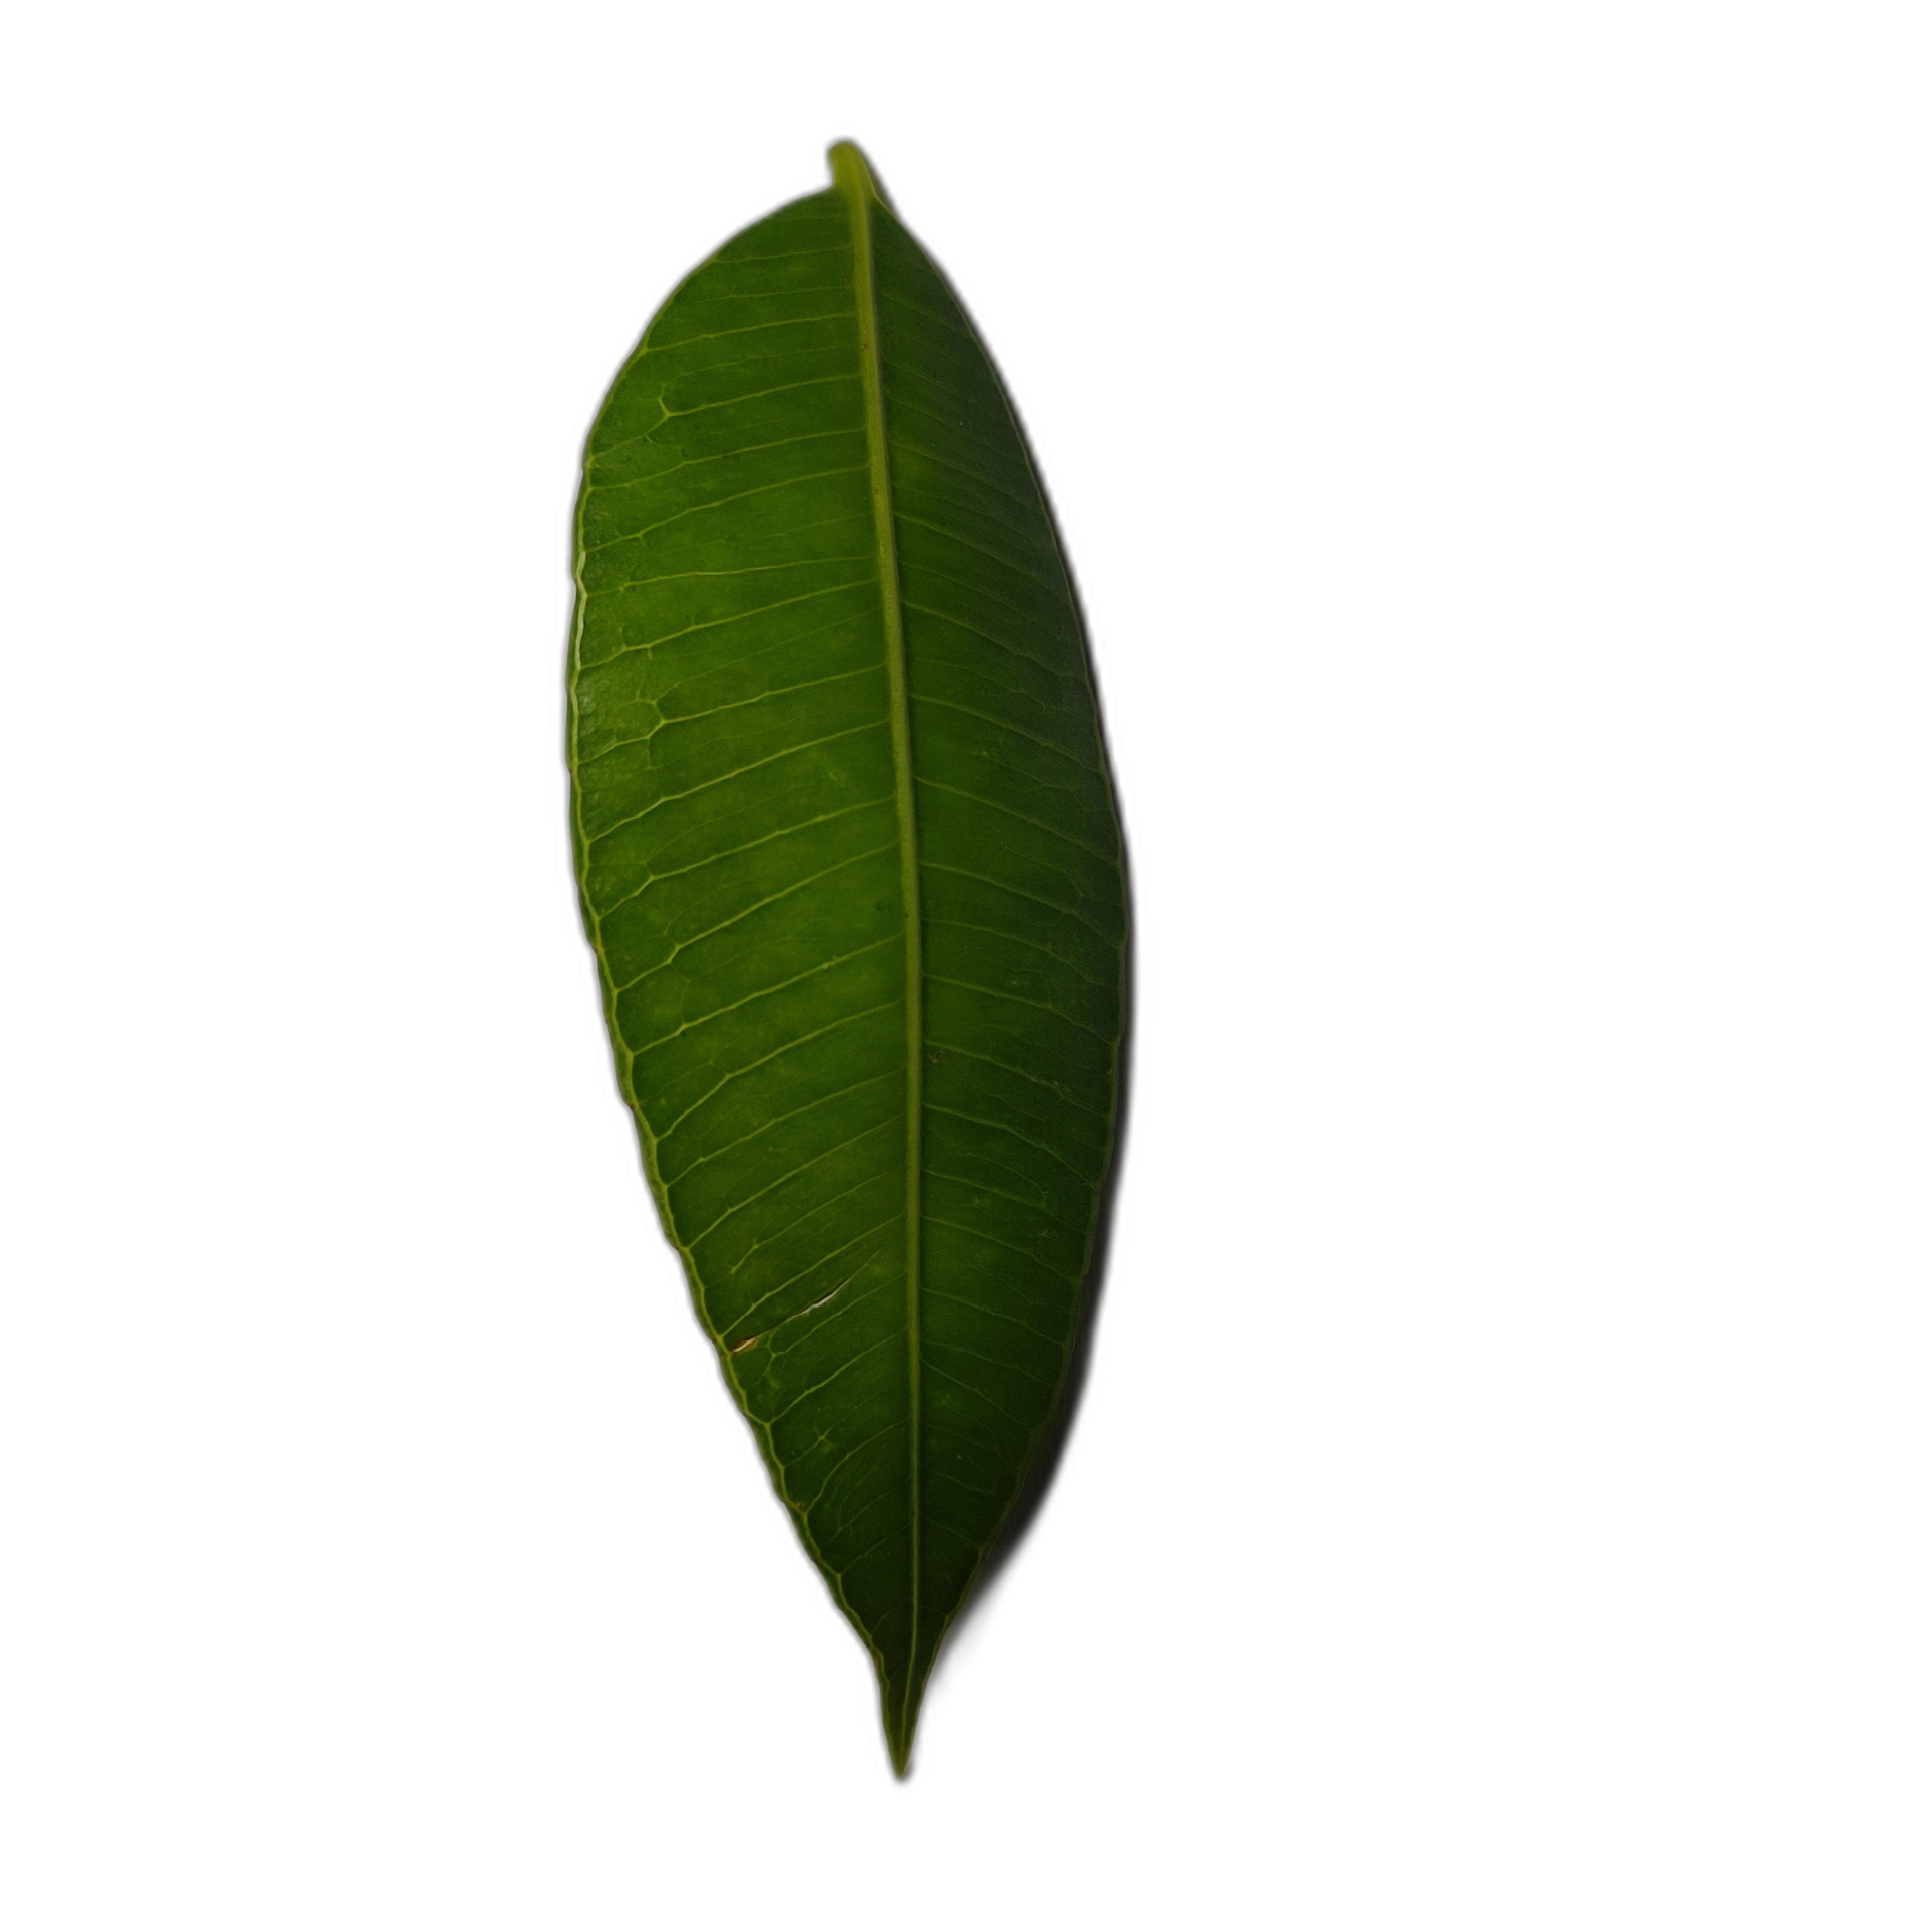
Label: healthy